Paul Steelman

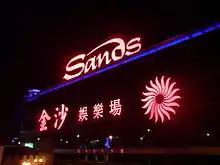
Sands Macau designed by Paul Curtis Steelman and Steelman Partners

Steelman worked on Steve Wynn's Mirage hotel which in 1989 became the first Strip hotel to focus on eating and entertainment in addition to gaming tables. Since then, he has worked on numerous projects, often in collaboration with casino developers.